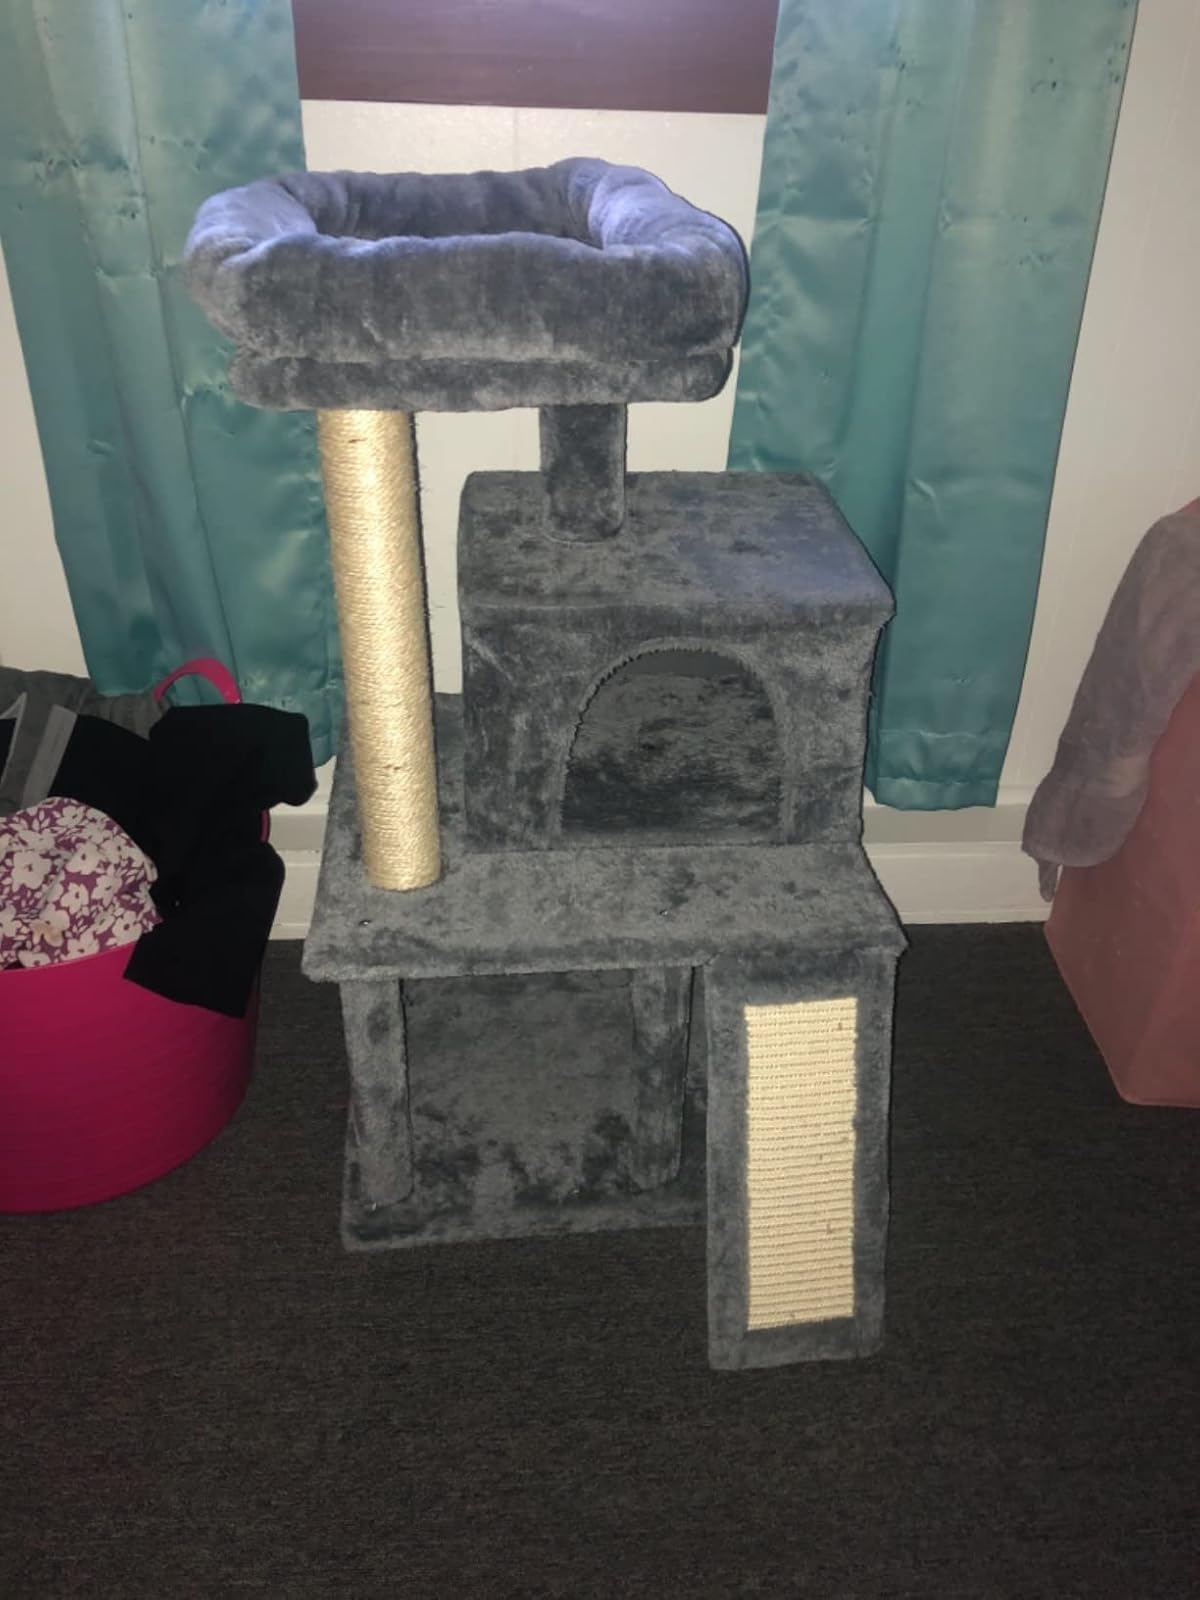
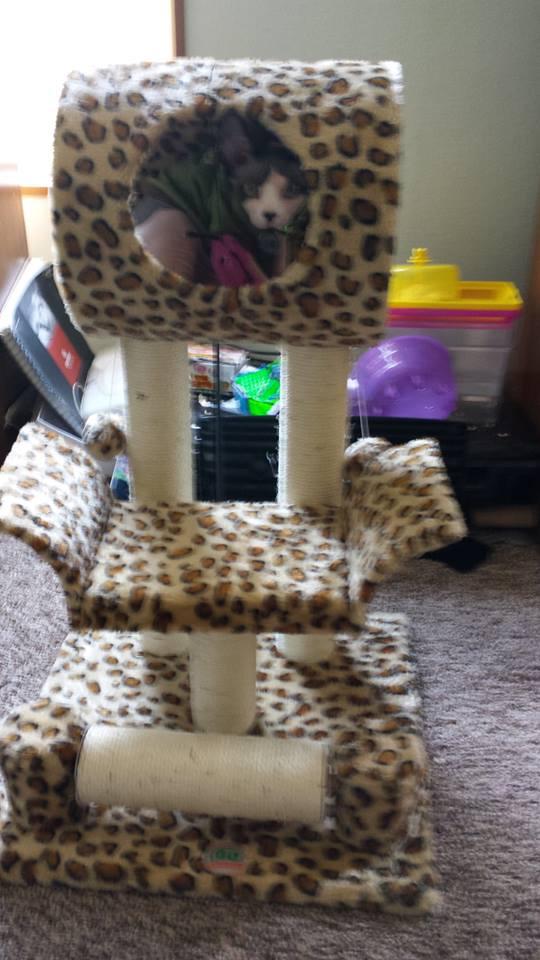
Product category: items_cat tree
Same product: no